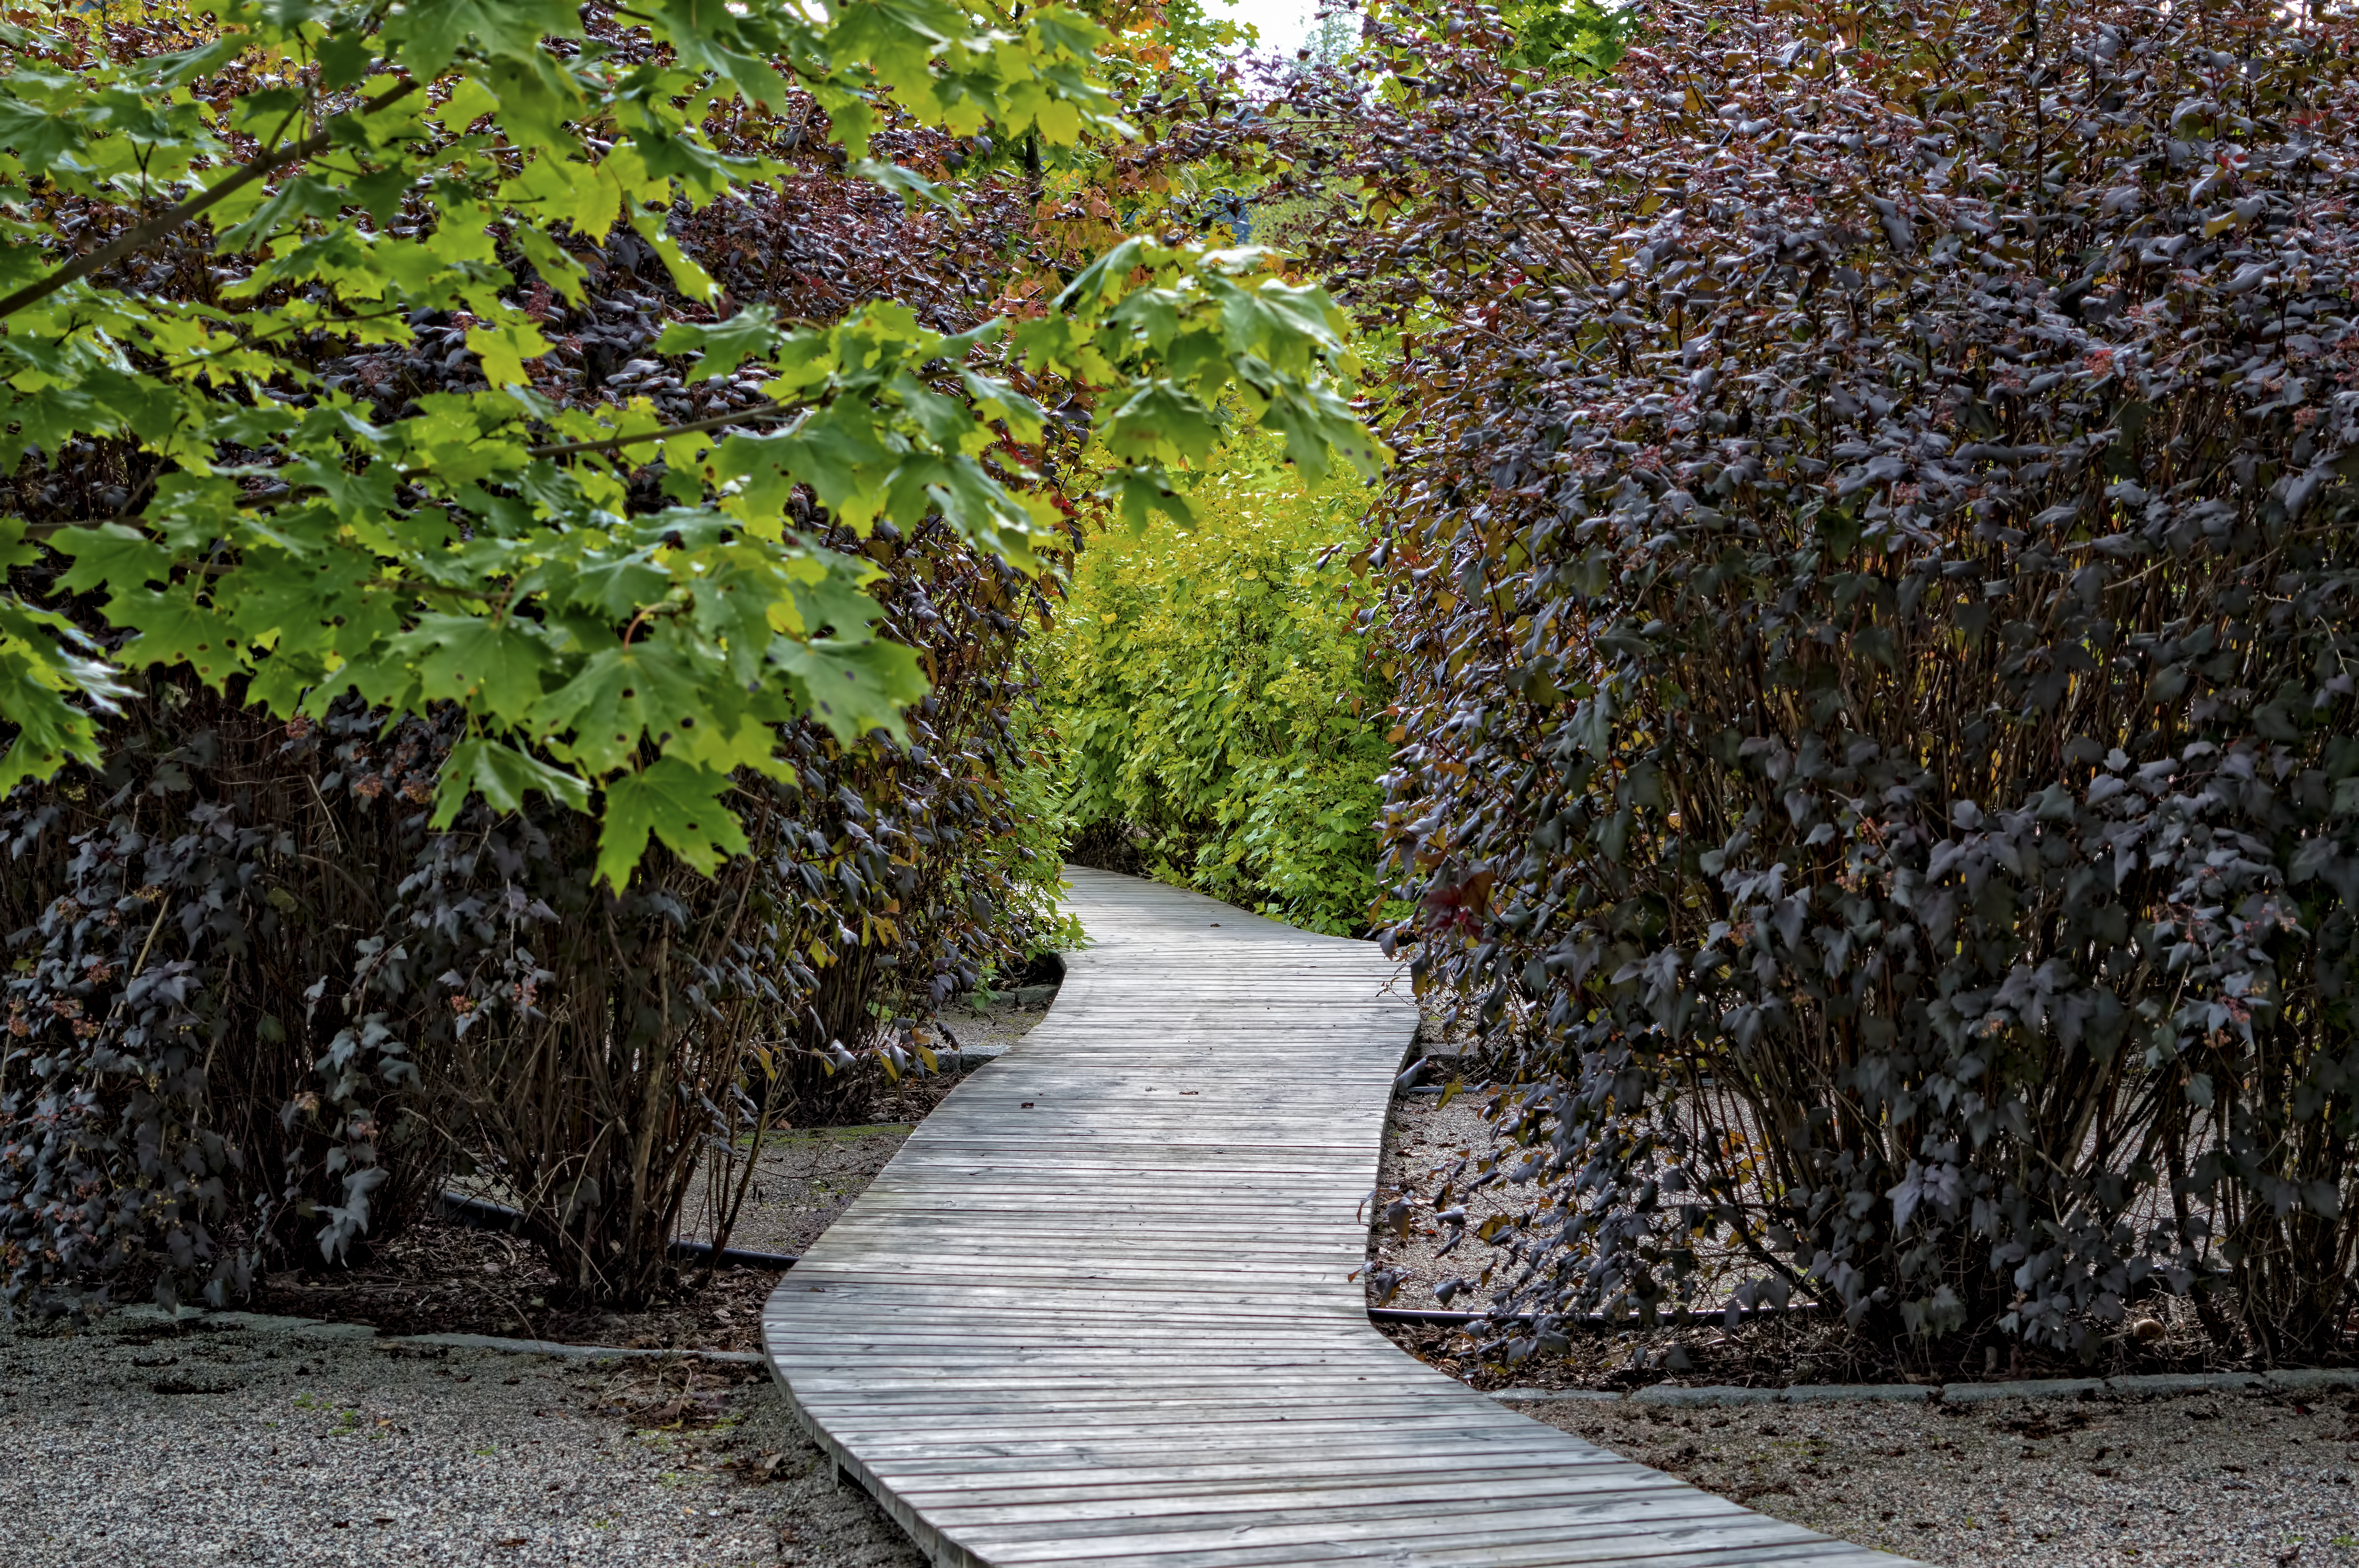
path, bush, park, cool image, bushes, finland, helsinki, cool photo, i, through, viikki